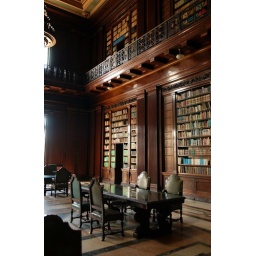
View of table and chairs in an antique library, Havana, Cuba